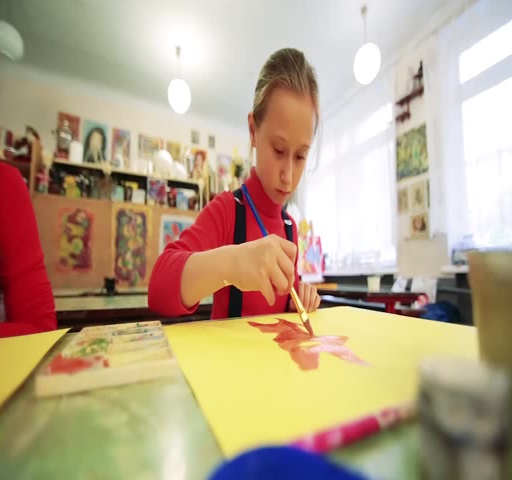
the girl draws a picture paints in classroom